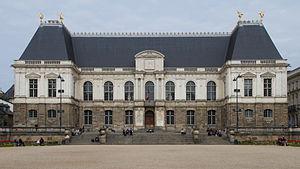
Le Palais du parlement de Bretagne, à Rennes.
Le parlement de Bretagne est l'assemblée constituée dès le XIIIᵉ siècle par les souverains ducs de Bretagne. Initialement sous le nom de « parlement général » il devient un parlement de l'Ancien Régime français créé — sous sa forme finale — en mars 1554 par un édit d'Henri II, à la demande des Bretons. Il est financé intégralement par la Bretagne. L'assemblée siège de manière permanente dans le palais du Parlement de Bretagne à Rennes à partir de 1655 jusqu'à sa dissolution par la Révolution française en février 1790. Le Parlement et les États de Bretagne sont supprimés par les révolutionnaires sans l'approbation des bretons, remplacés par 5 Conseils Généraux.
L'incendie du palais du Parlement de Bretagne a partiellement détruit ce monument classé de Rennes, dans la nuit du 4 au 5 février 1994.
Le patrimoine architectural de Rennes est marqué par l'histoire de la ville. Classée Villes et Pays d'Art et d'Histoire, Rennes compte plus de 90 édifices ou parties d'édifice classés au titre des Monuments historiques et possèdent de nombreux bâtiments contemporains.